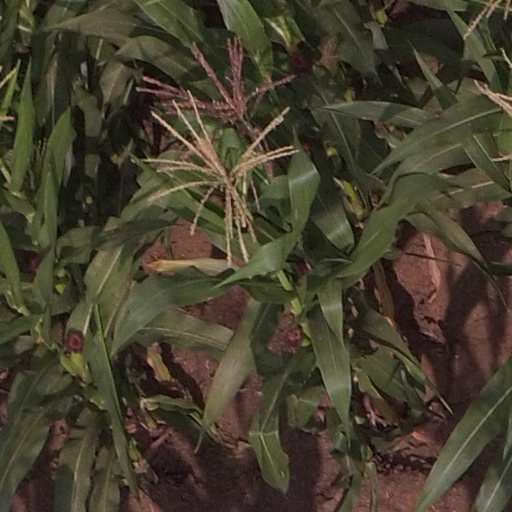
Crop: maize; corn